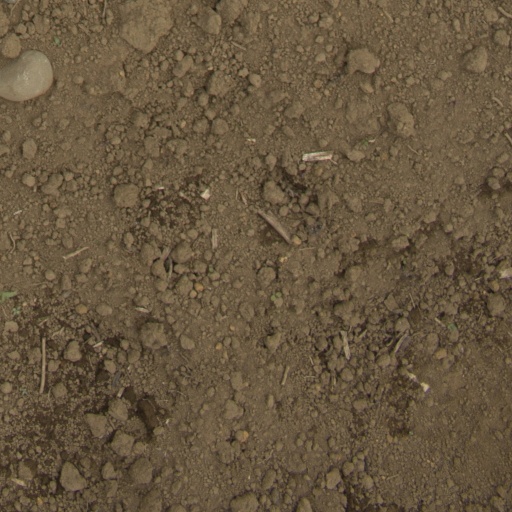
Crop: Jerusalem artichoke